Rik Van Looy

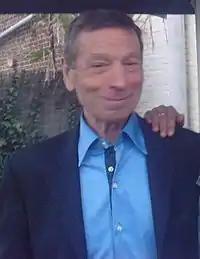
Rik Van Looy in 2010

In 1963 Van Looy rode the Tour de France again, taking four stages en route to victory in the points competition and a 10th place on general classification. He also grabbed a silver medal in the world title race. In the latter race, held in Ronse in his native Belgium, he was beaten in the sprint by his countryman Benoni Beheyt who manually pushed Van Looy aside. Van Looy, starting the sprint too early, did not take this defeat lightly. This race has remained memorable in the history of Belgian cycling.